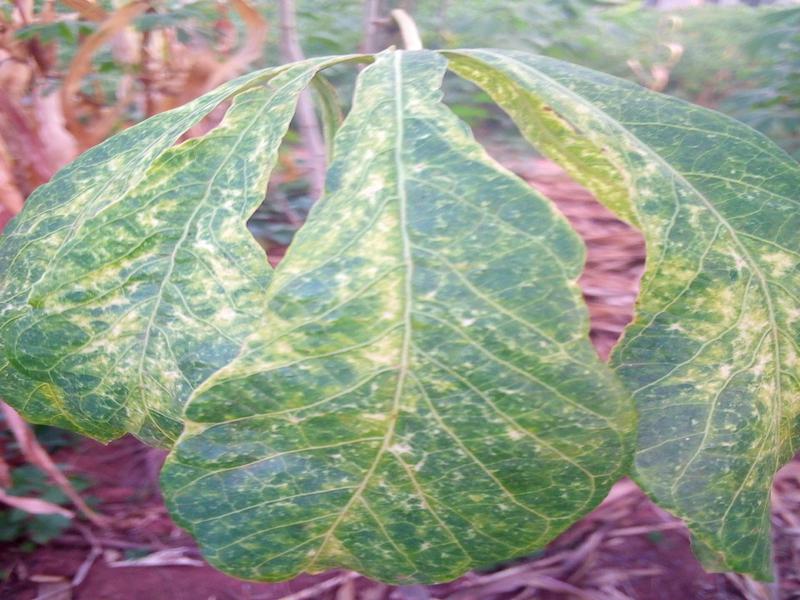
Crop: cassava
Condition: green_mottle